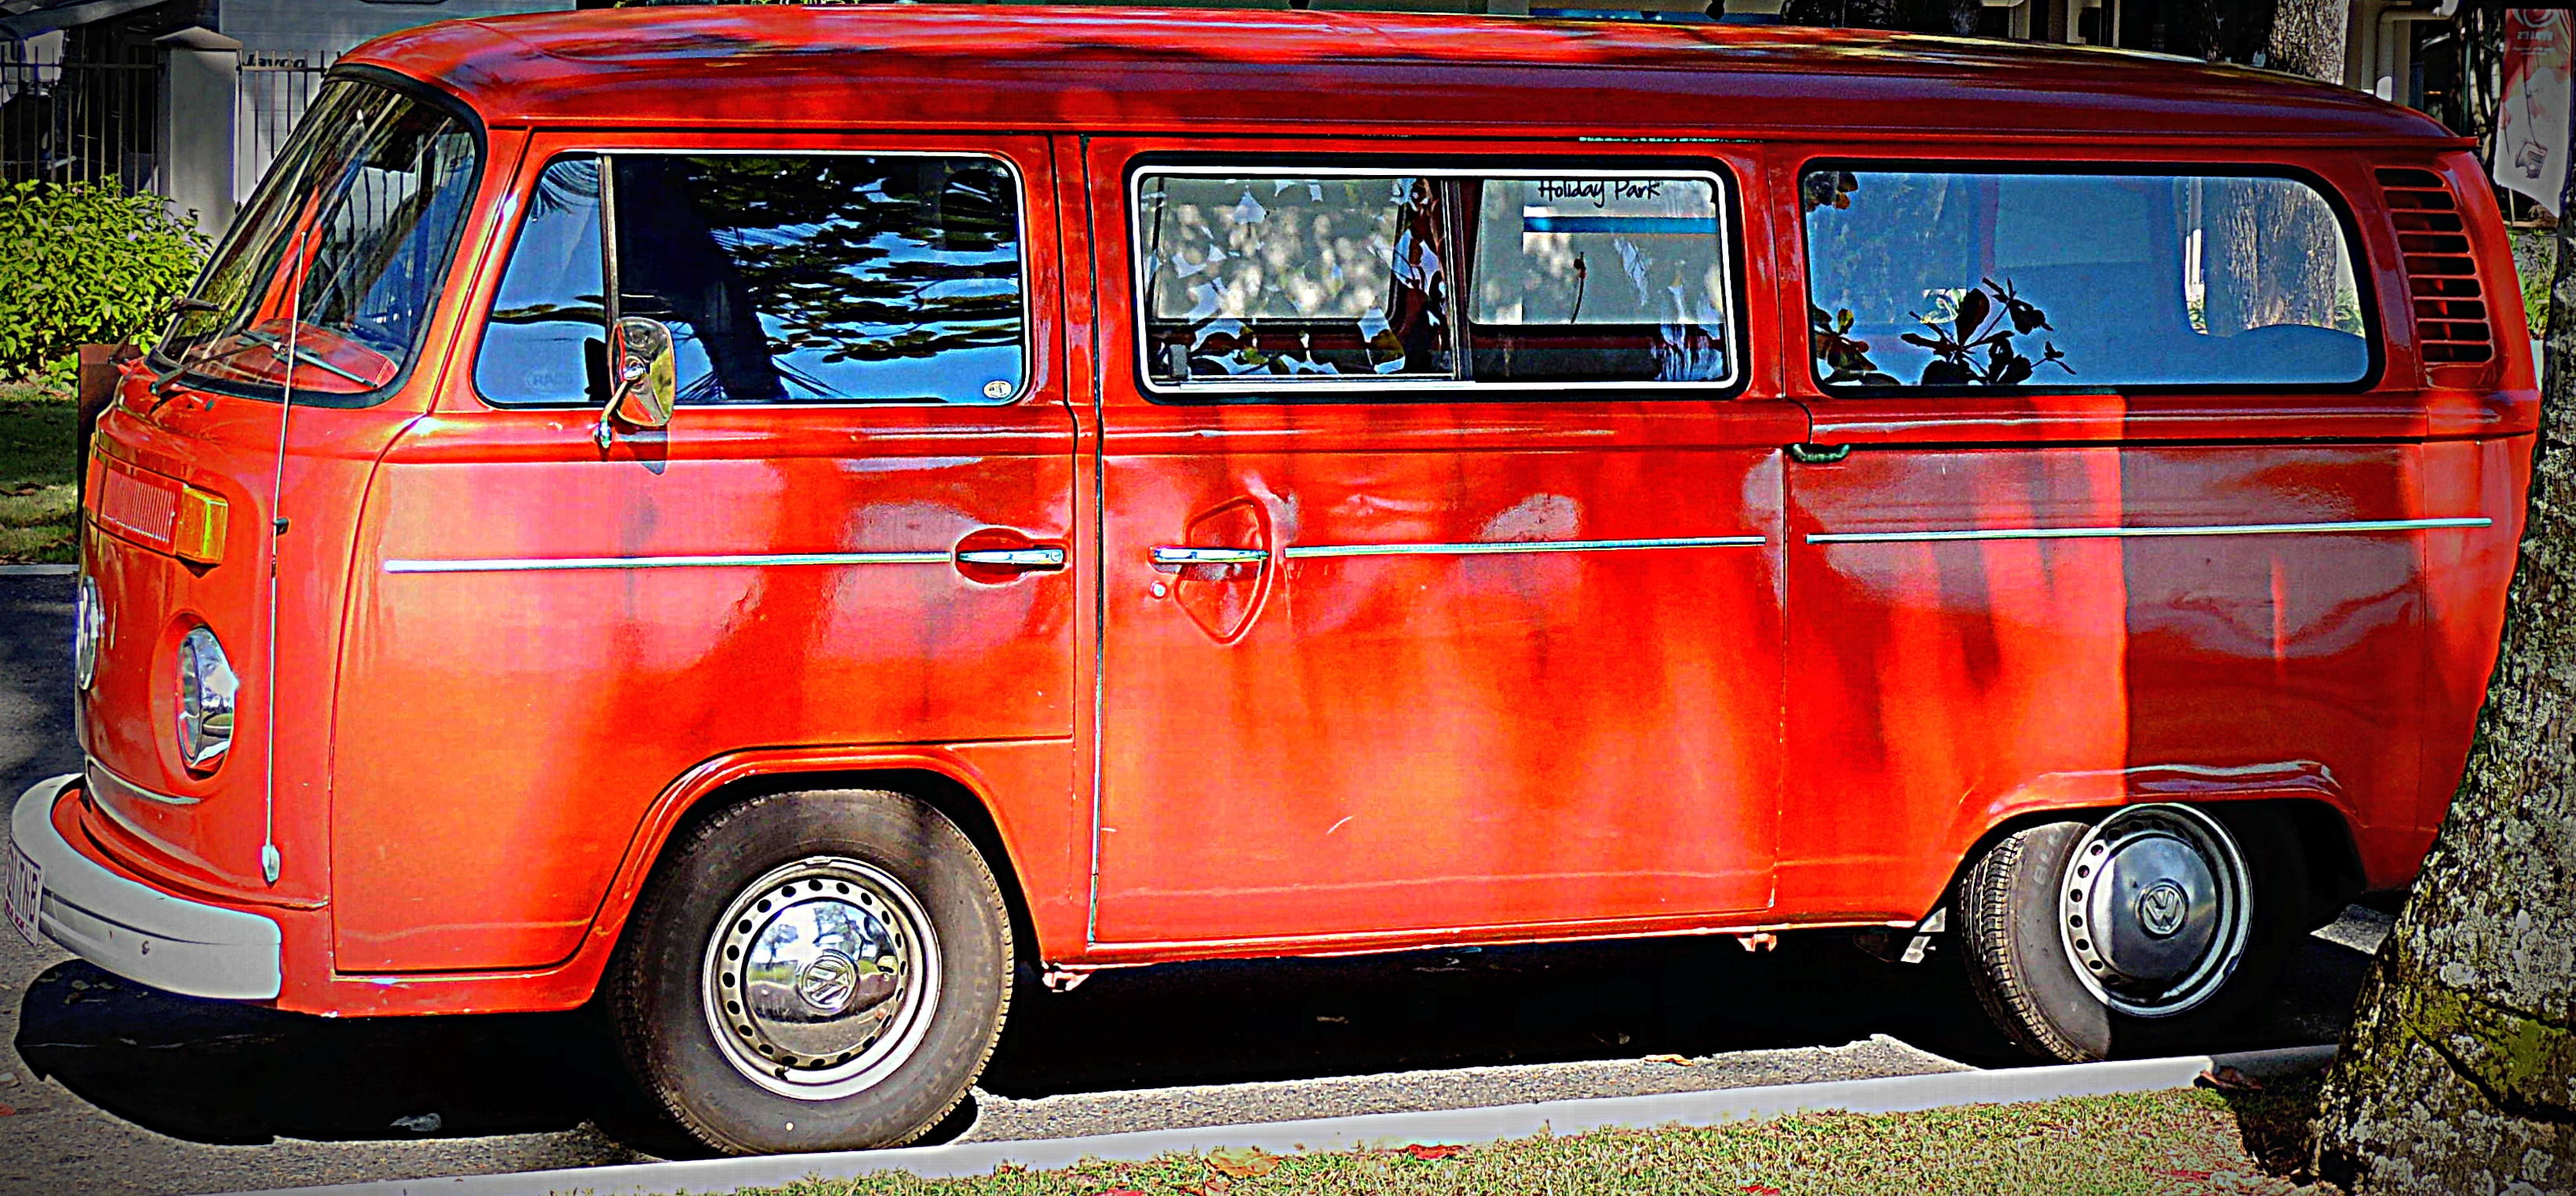
car, automobile, retro, volkswagen, van, old, orange, vehicle, motor vehicle, colour, style, classic, minibus, antique car, city car, land vehicle, volkswagen type 2, automobile make, automotive exterior, compact car